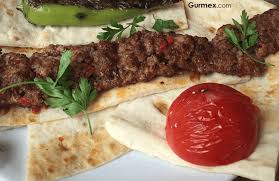
Yemek: kebap